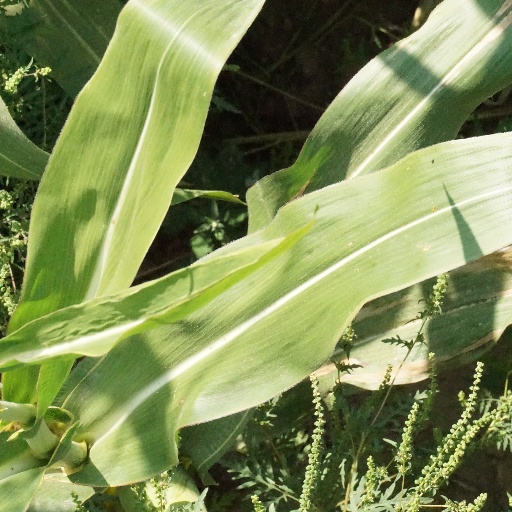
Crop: maize; corn